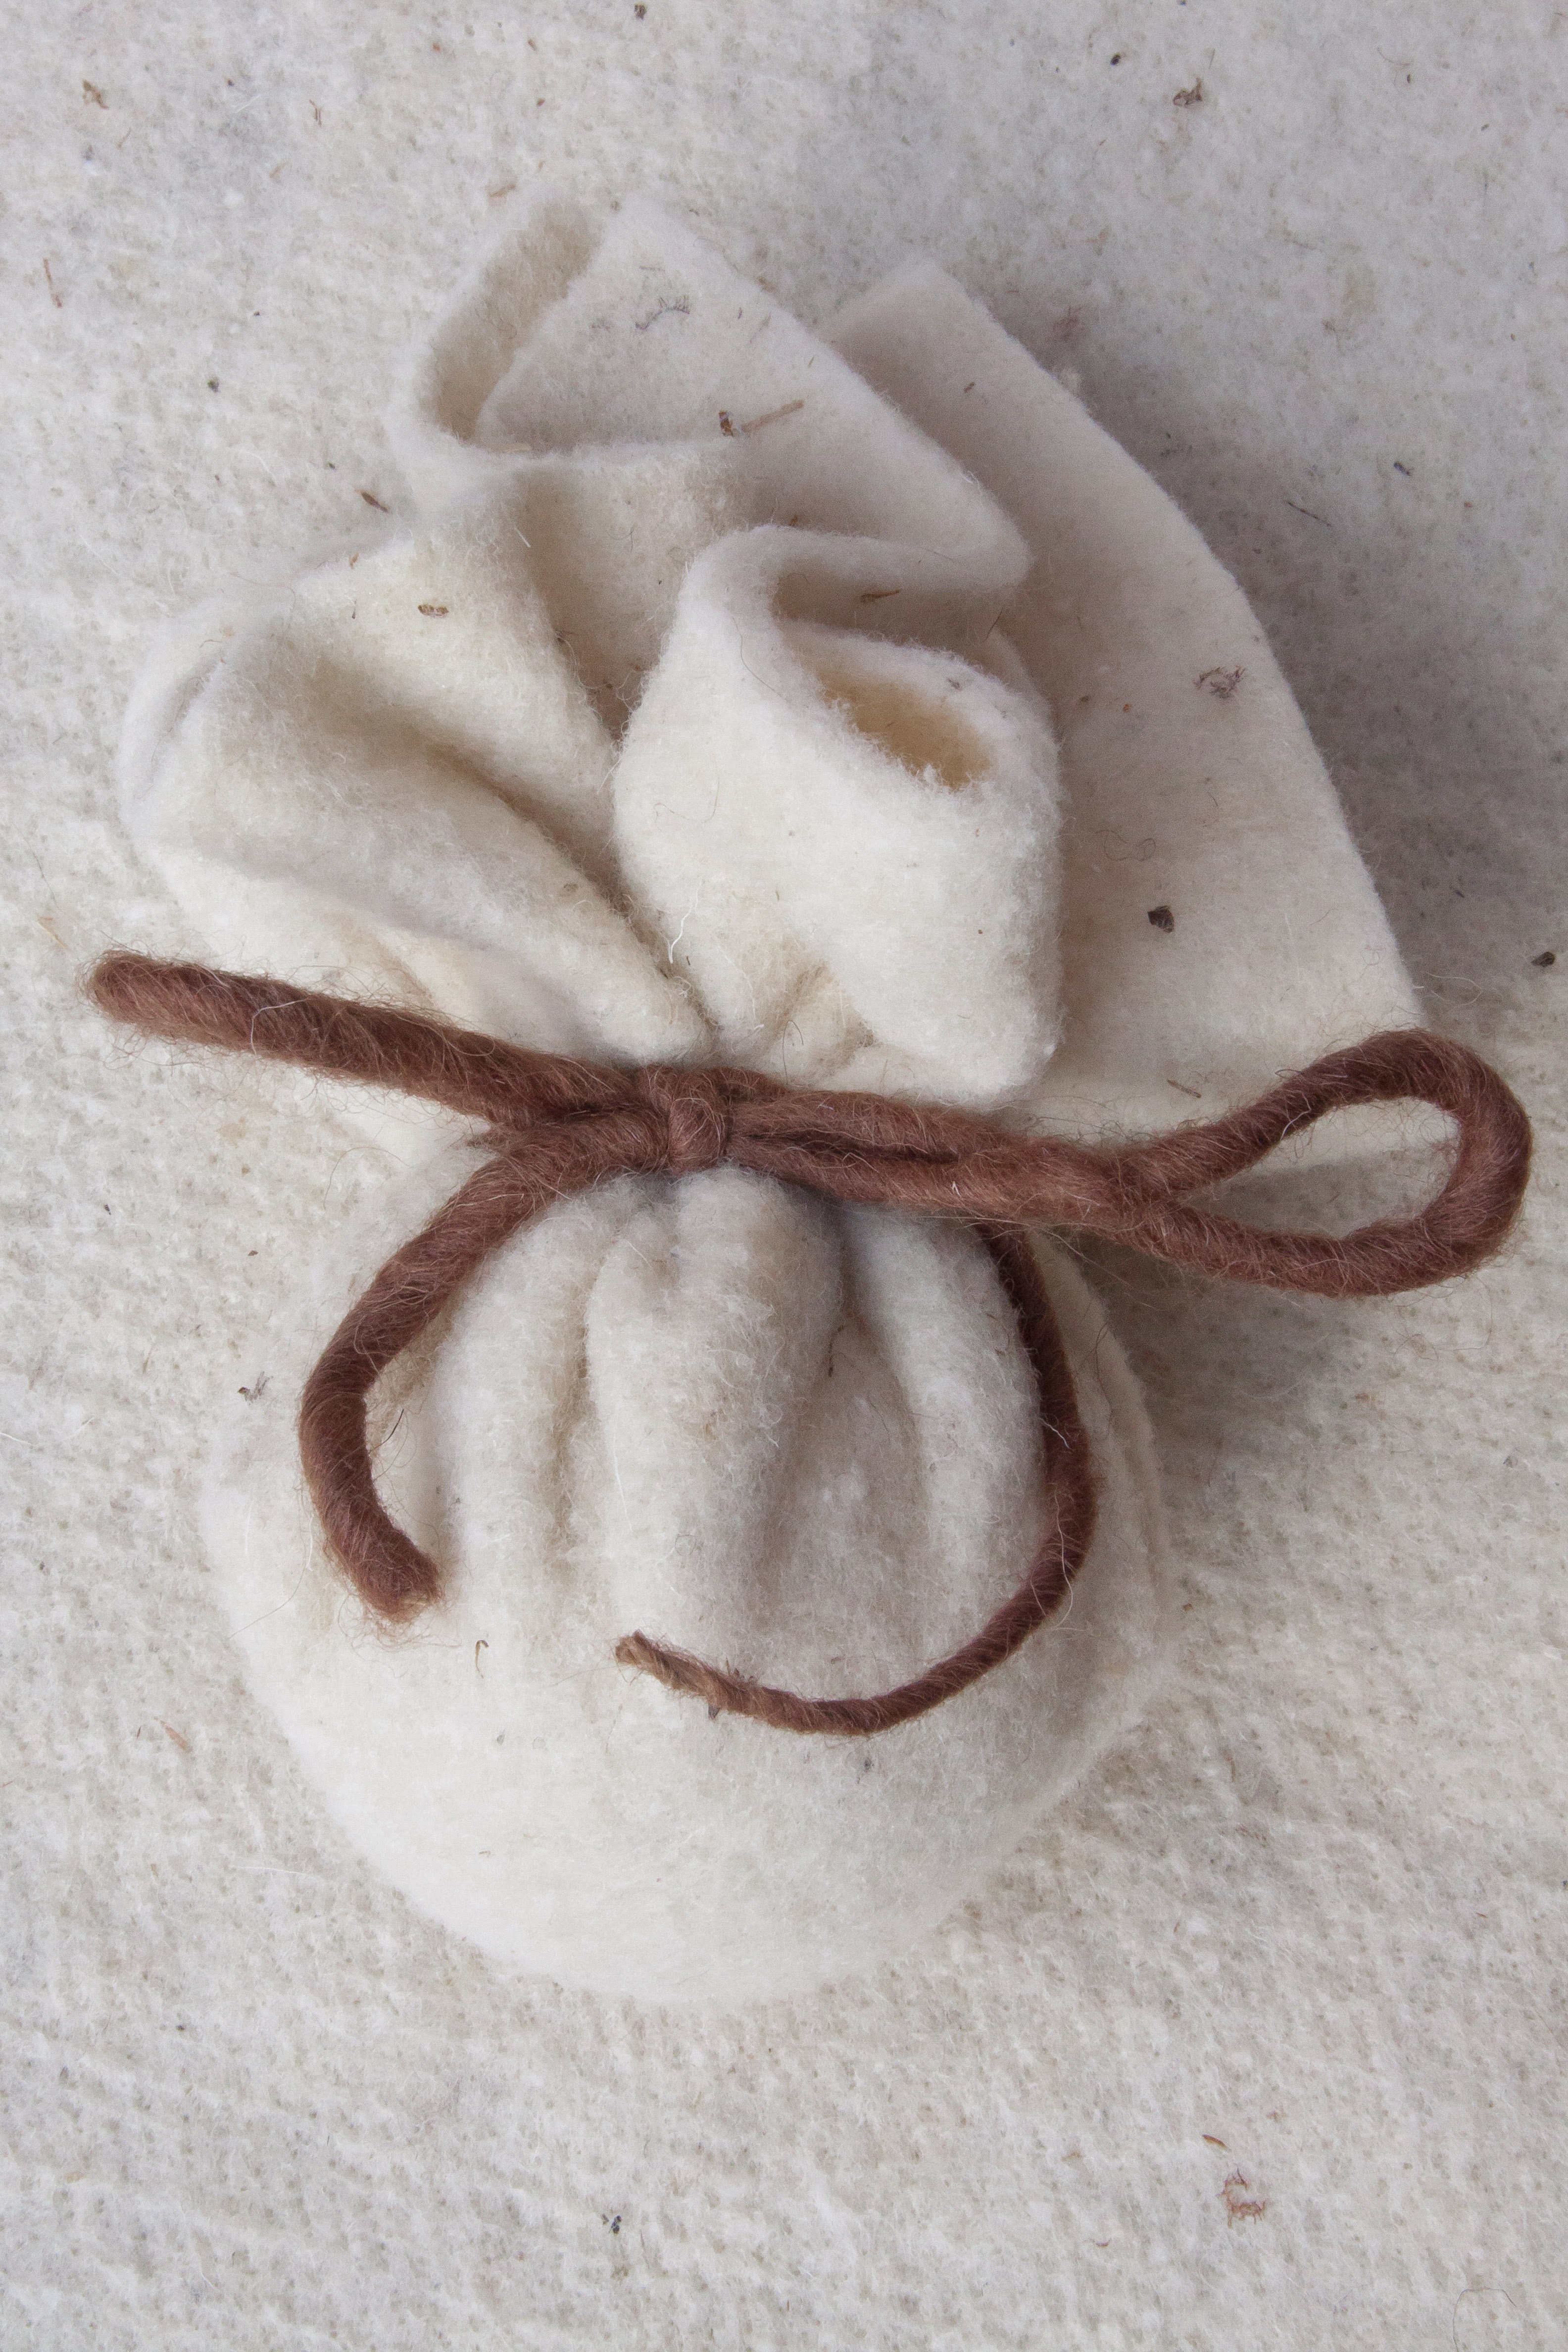
hand, white, petal, gift, pattern, brown, bag, material, deco, textile, soft, packaging, natural product, felt, felted, natural fiber, sheep's wool, sheep wool felt, sheep wool cord